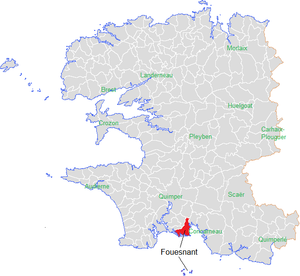
emplacement de Fouesnant dans le département du Finistère
Fouesnant est une commune du département du Finistère, dans la région Bretagne, en France. La commune est le chef-lieu du canton de Fouesnant ainsi que de la communauté de communes du Pays Fouesnantais.